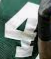
Number: 4